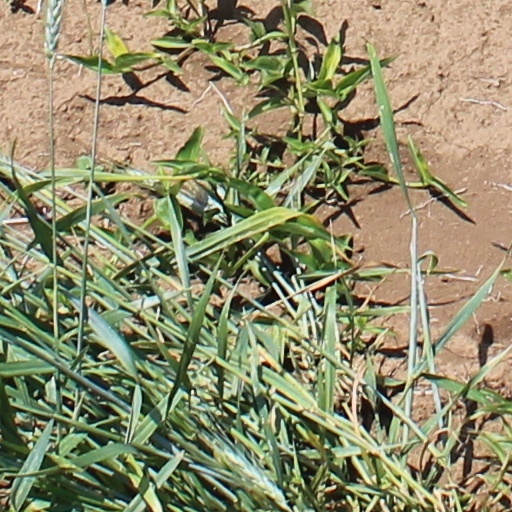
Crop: wheat